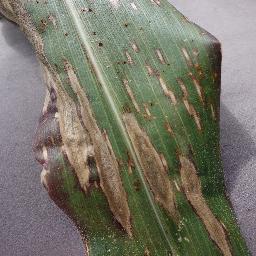
Label: Corn_(Maize)___Northern_Leaf_Blight